Greer Grimsley

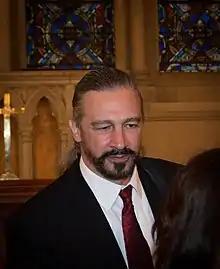
Greer Grimsley at Old South Church, Boston, Massachusetts

Greer Grimsley (born May 30, 1956) is an American bass-baritone who has had an active international opera career for the last three decades. He has sung leading roles with all of America's leading opera companies, including the Metropolitan Opera, the Lyric Opera of Chicago, the Seattle Opera, the San Francisco Opera, the Gran Teatre del Liceu of Barcelona, and the Houston Grand Opera. He has also performed on the stages of many important European opera houses.